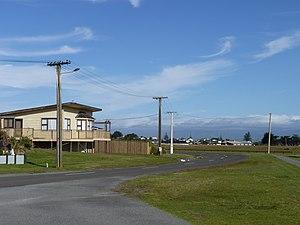
Foxton Beach est une petite localité du District de Horowhenua, située dans la région de Manawatu-Wanganui dans l’Île du Nord de la Nouvelle-Zélande.